Tamil genocide

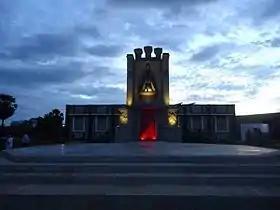
Illuminated sculpture of "Tamil Paavai" (Tamil Goddess/Tamil Mother), at the entrance of Mullivaikal Muttram.

The Sri Lankan military's control and domination of the Tamil population, along with systematic land grabs have been described by Damien Short as part of a "genocidal process that is destroying the land-based political, economic, social, cultural, and environmental foundations" of the Tamil community. Sinhala Buddhist nationalists within the Sri Lankan government, Buddhist clergy and Mahaweli department have deliberately targeted the Tamil majority northeast for state sponsored Sinhala colonisation, with the explicit intention to take the land into "Sinhala hands" away from the Tamils, and to disrupt the Tamil-speaking continuity between the north and east. This resulted in a significant demographic shift, with the resettled farmers contributing to an increase in the Sinhalese population in the northeast dry zone, thus promoting Sinhala-Buddhist hegemony in the area. Sinhalese settlers were provided with preferential access to land by the state in these regions, whilst the local Tamil speaking people were excluded from this privilege, making them minorities in their own lands.